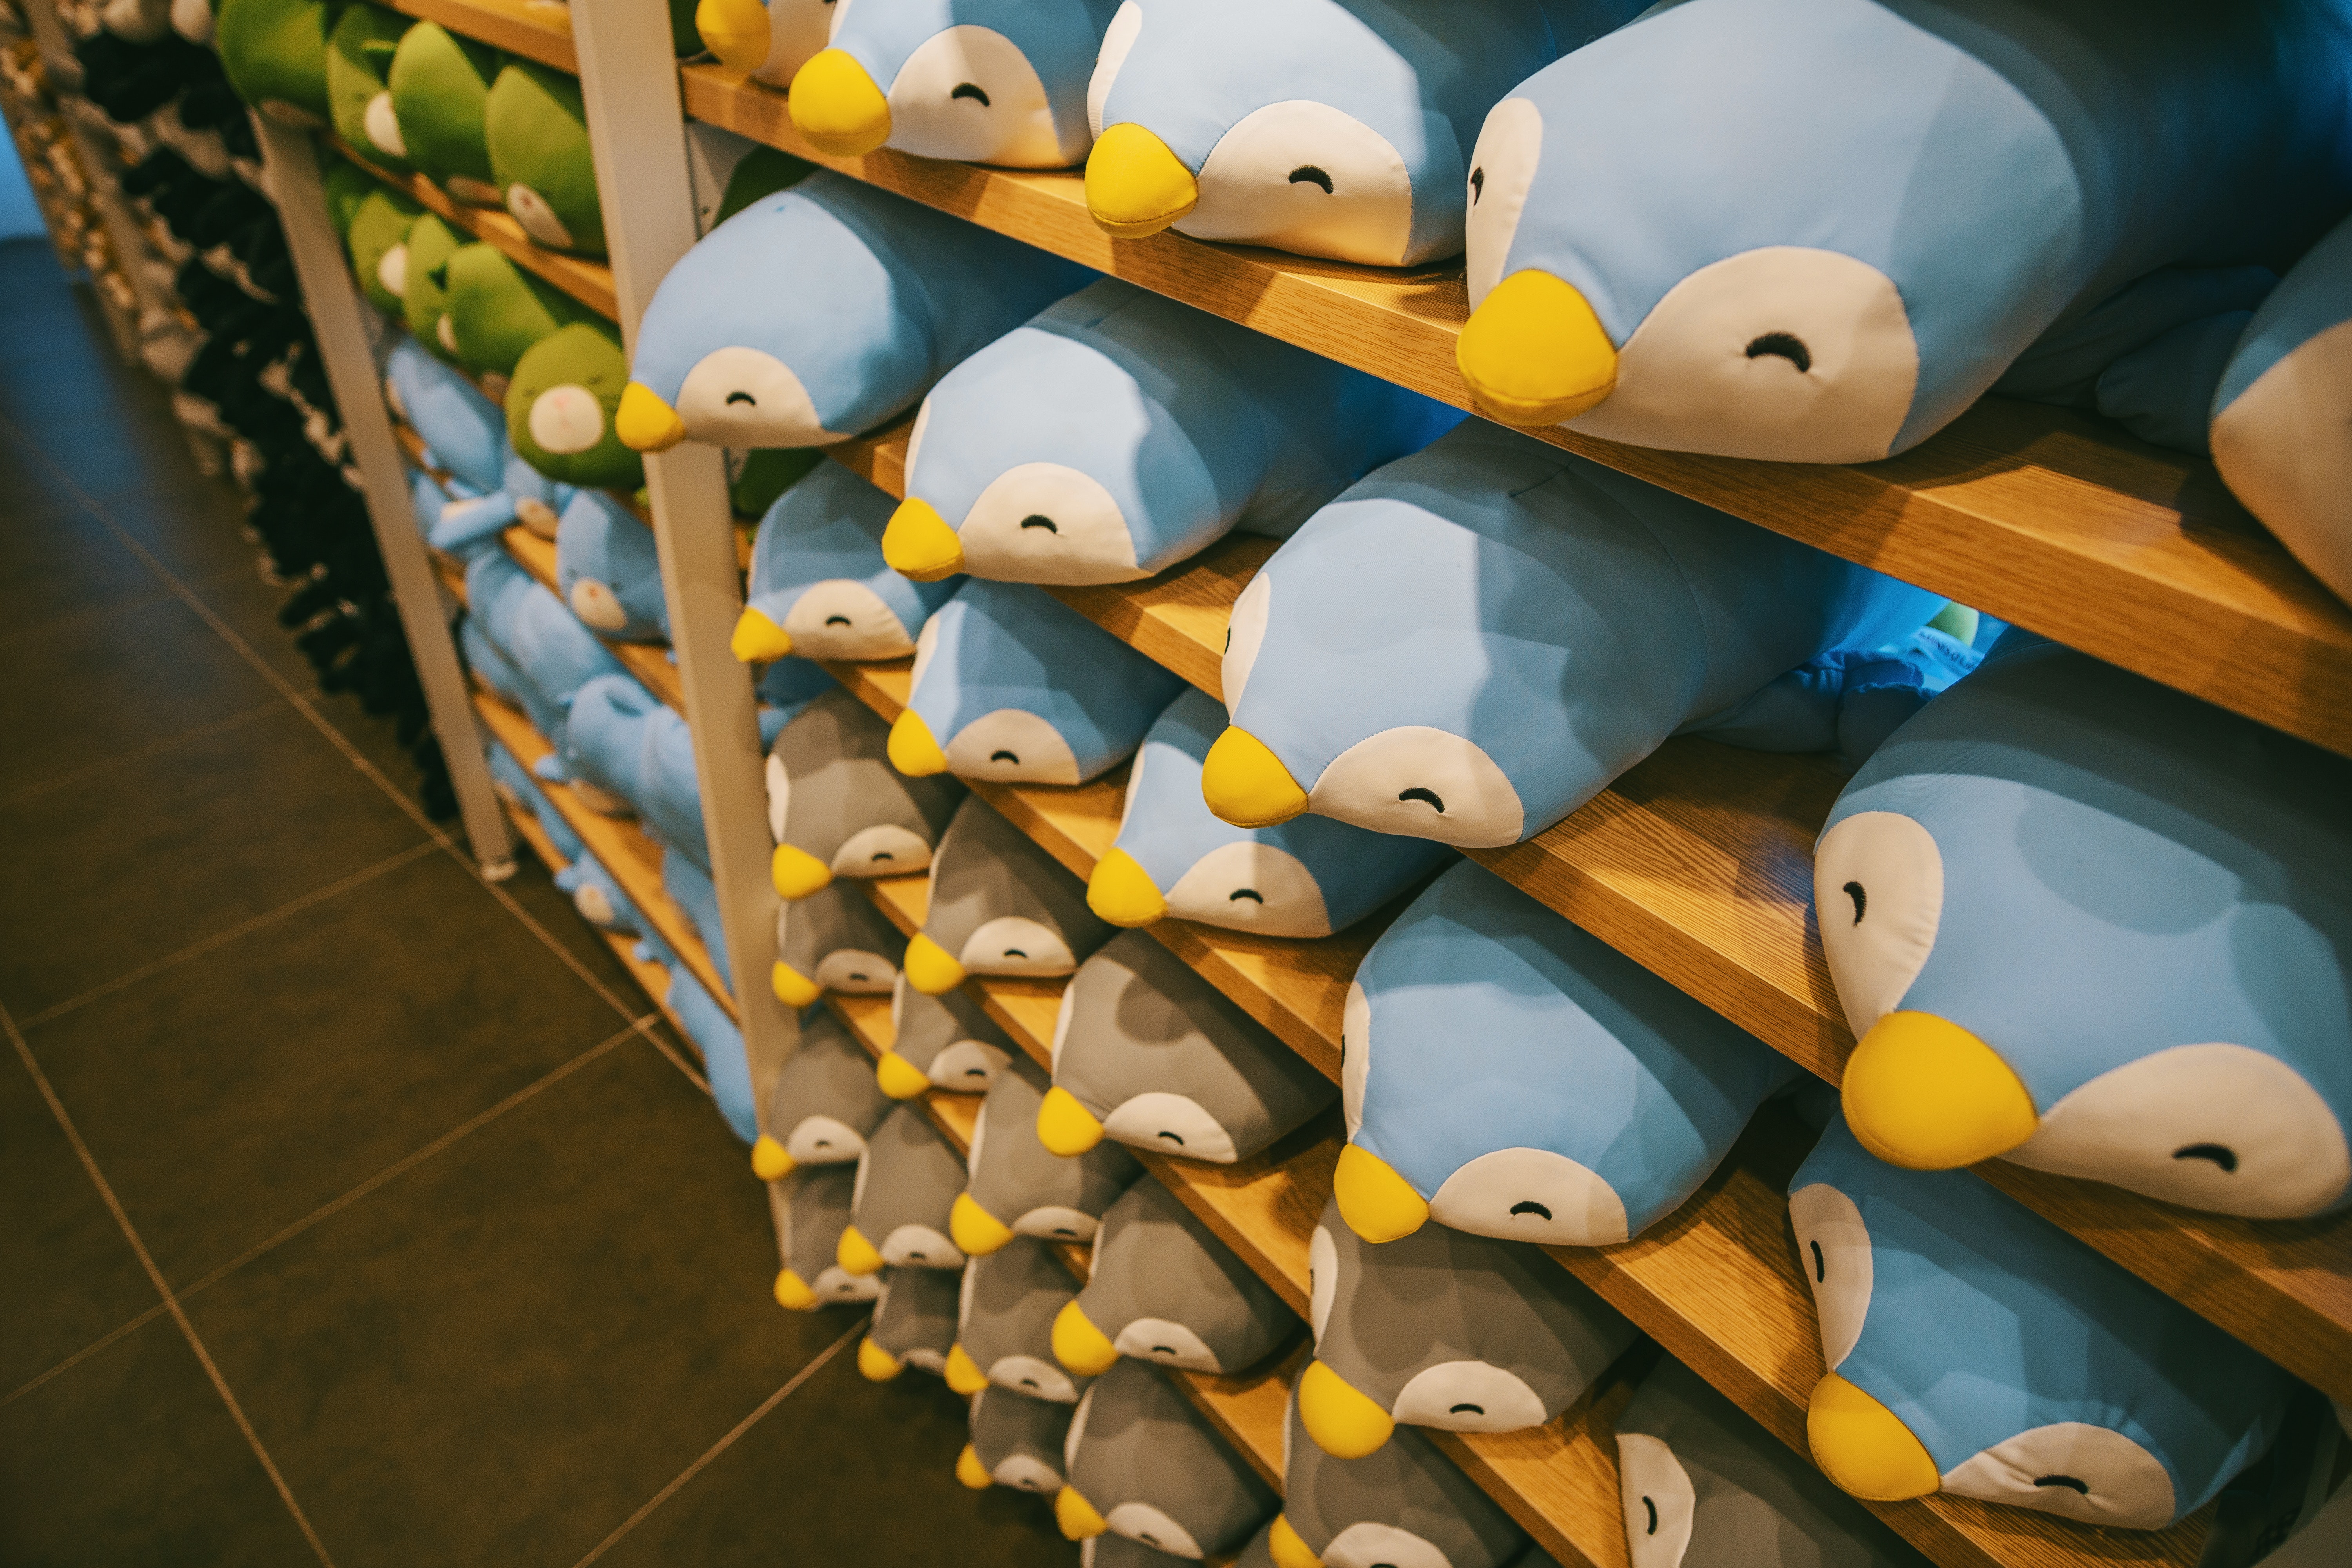
yellow, Animated cartoon, smile